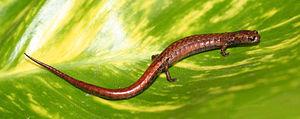
Nototriton lignicola est une espèce d'urodèles de la famille des Plethodontidae.
Nototriton est un genre d'urodèles de la famille des Plethodontidae.